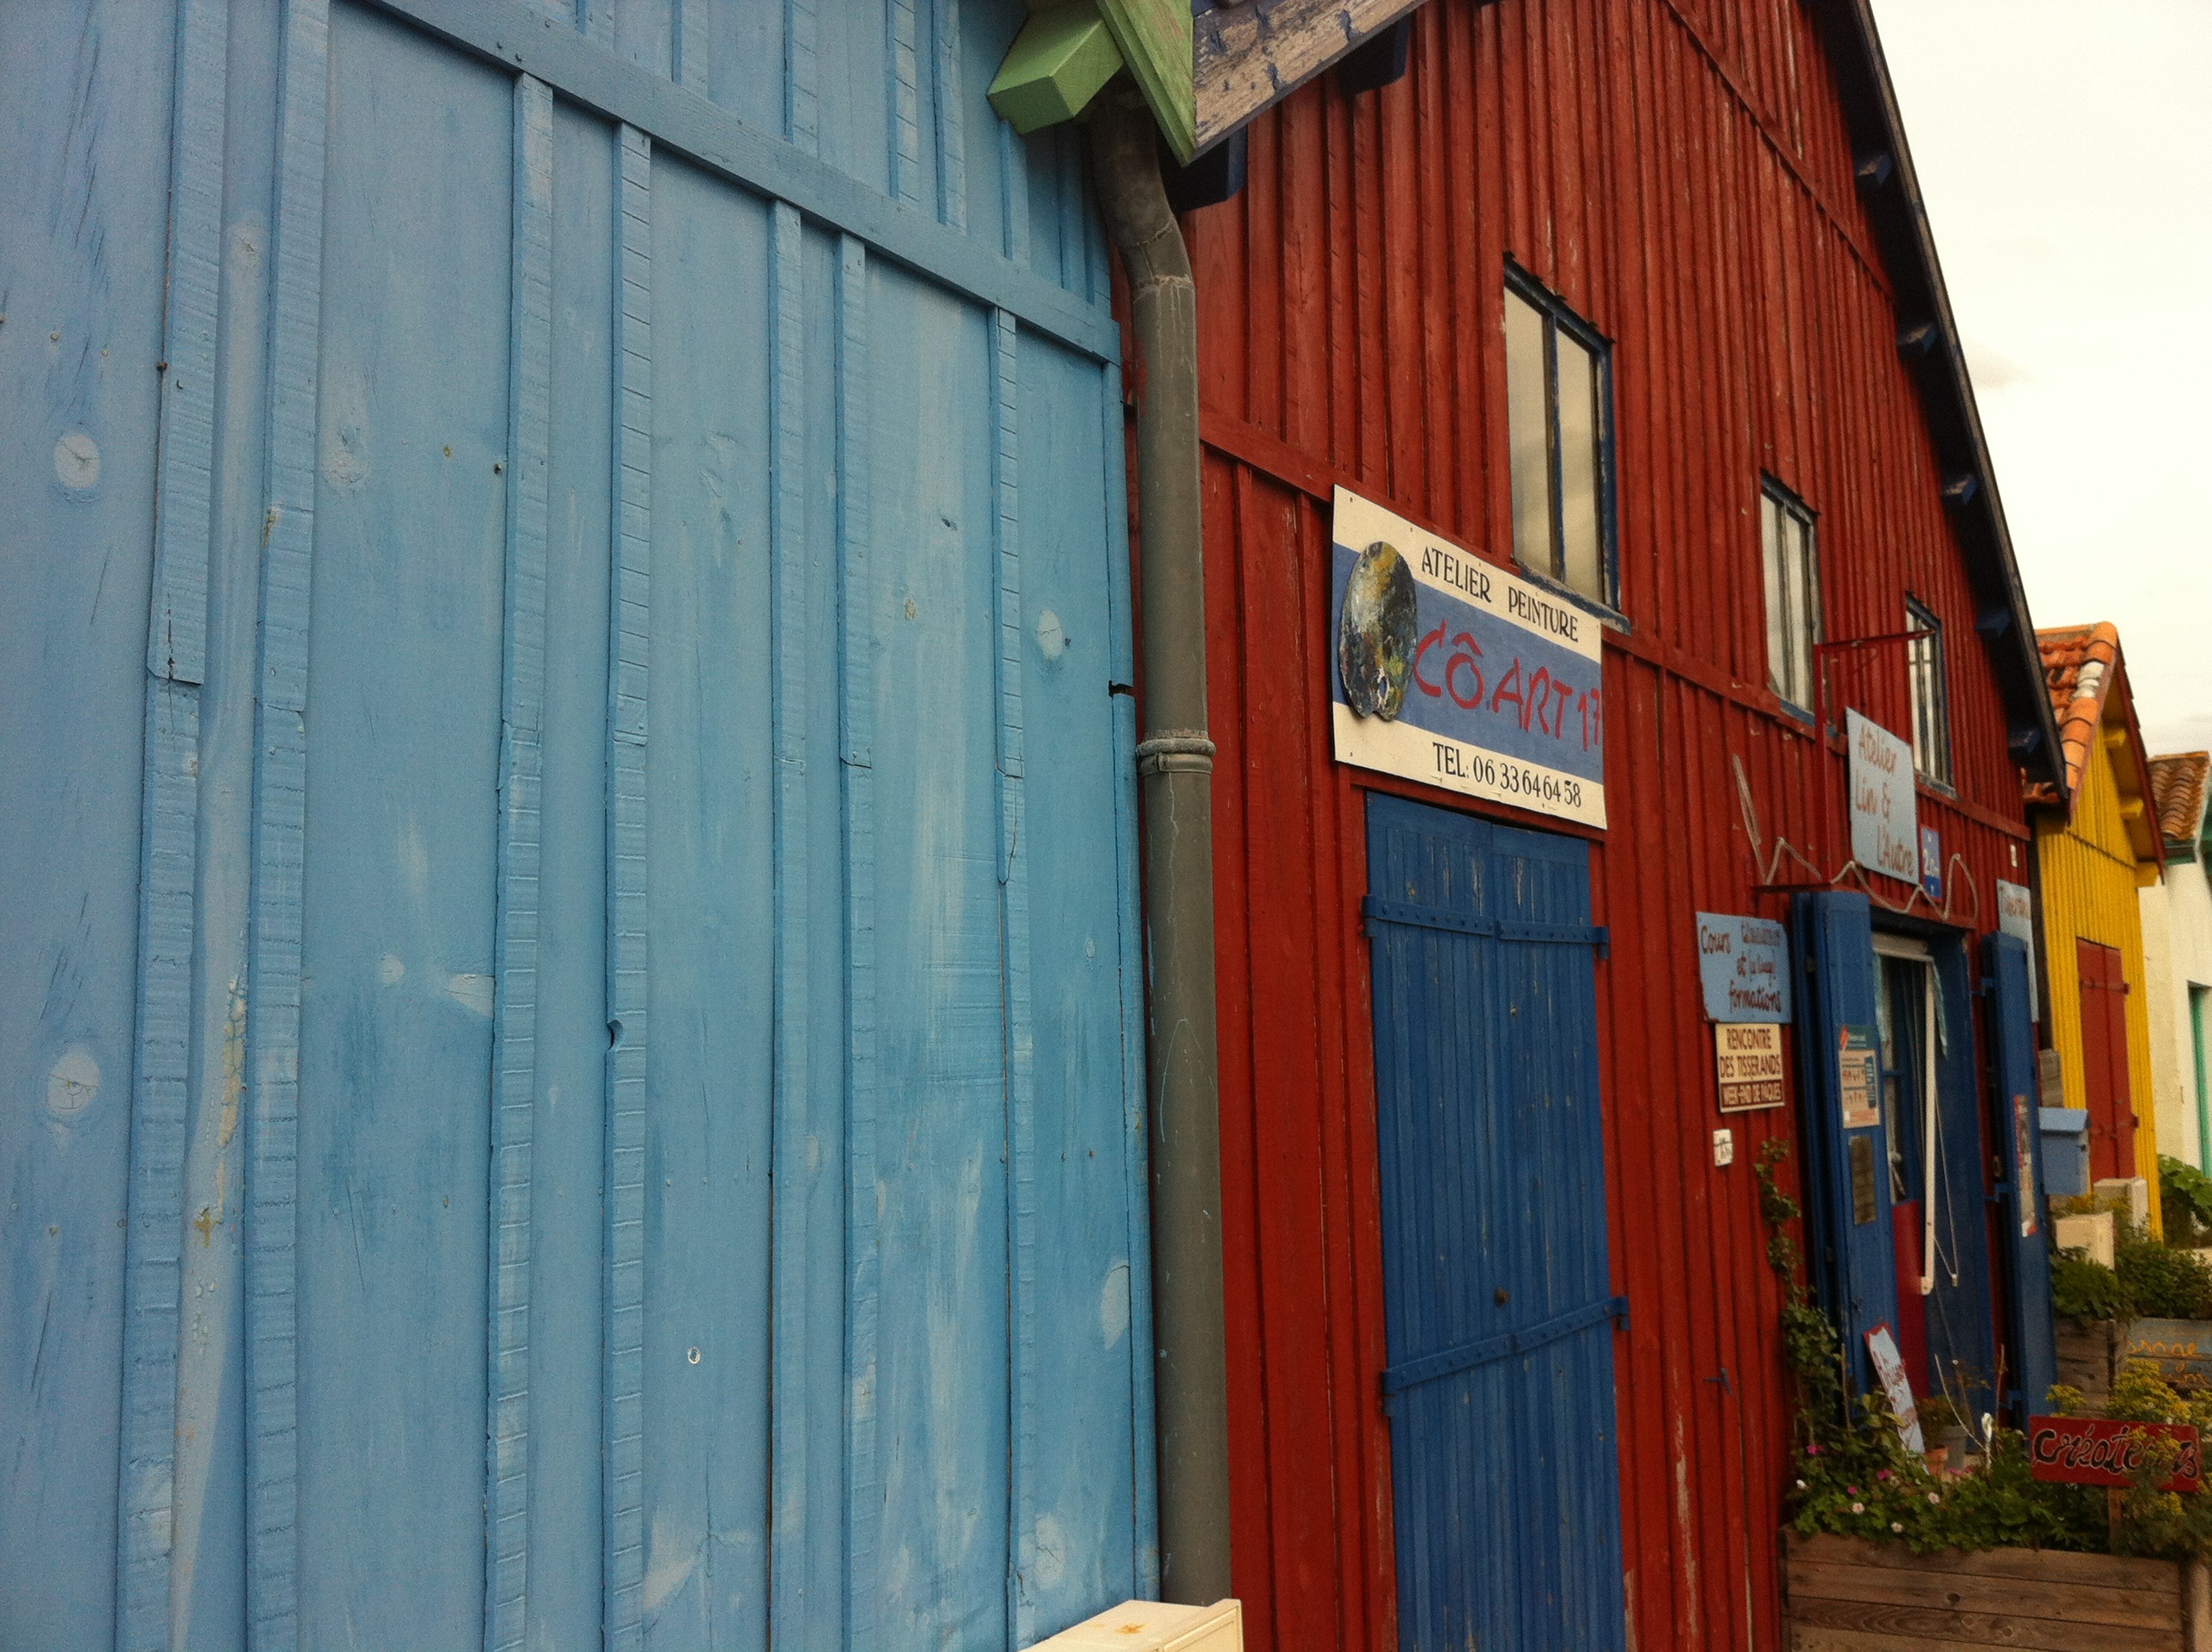
wood, house, window, home, wall, shack, red, color, holiday, facade, blue, fishermen, neighbourhood, urban area